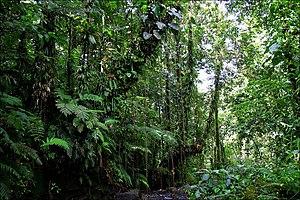
Guadeloupe - Parc National - Forêt Humide, à Goyave.
La Guadeloupe, en créole guadeloupéen : Gwadloup, et en langues amérindiennes : Karukera, est une île française de l'archipel des Antilles, en réalité un archipel composé de deux parties principales : la Grande-Terre à l'est et la Basse-Terre à l'ouest, séparées par un bras de mer « la Rivière-Salée ». La Guadeloupe est aussi par extension administrative un département français, une région mono-départementale de l'Outre-mer français et une région ultrapériphérique européenne, située dans les Caraïbes ; son code départemental officiel est le « 971 ». Elle est membre de l’OECS.